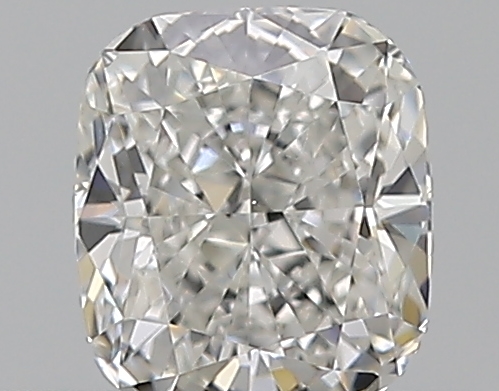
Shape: cushion
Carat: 0.51
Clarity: VS1
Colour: F
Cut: EX
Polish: EX
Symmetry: VG
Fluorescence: N
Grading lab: GIA
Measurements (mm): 4.9 x 4.27 x 2.88